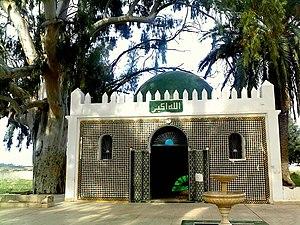
Berkane est une ville de la province de Berkane, dans la région de l'Oriental au nord-est du Maroc, près de la frontière avec l'Algérie.
Les Béni-Snassen ou Aït-Iznassen sont une confédération tribale, principalement berbérophone, établie au nord-est du Maroc.